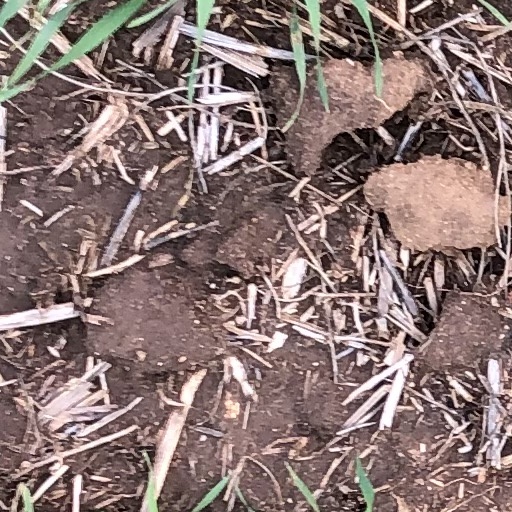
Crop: wheat